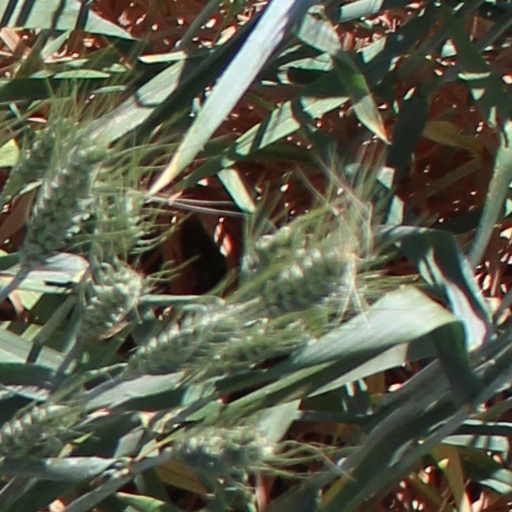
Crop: wheat